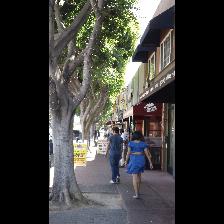
Label: Human